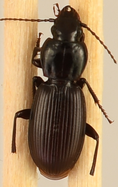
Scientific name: Pterostichus restrictus
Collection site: Rocky Mountains NEON (RMNP), plot RMNP_012